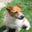
Label: dog